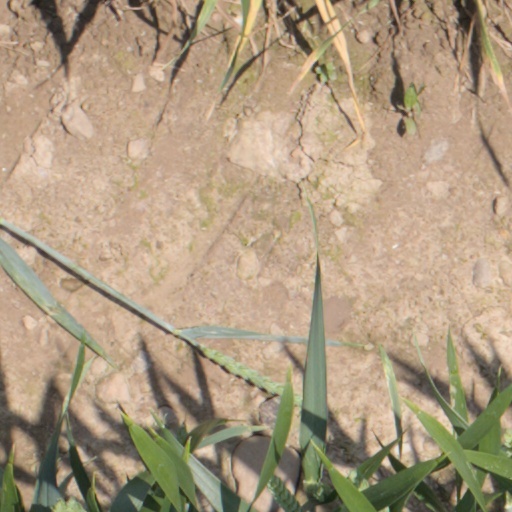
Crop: wheat